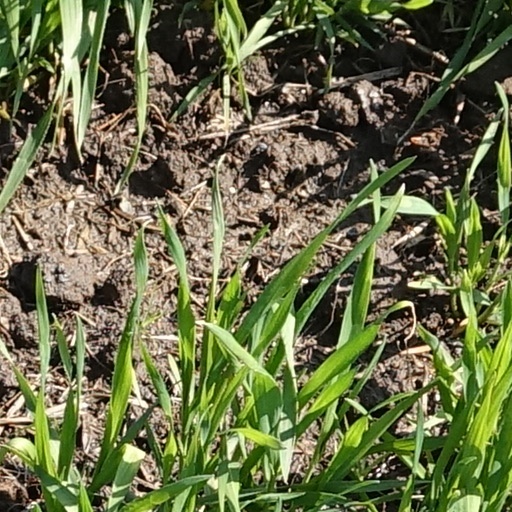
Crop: wheat